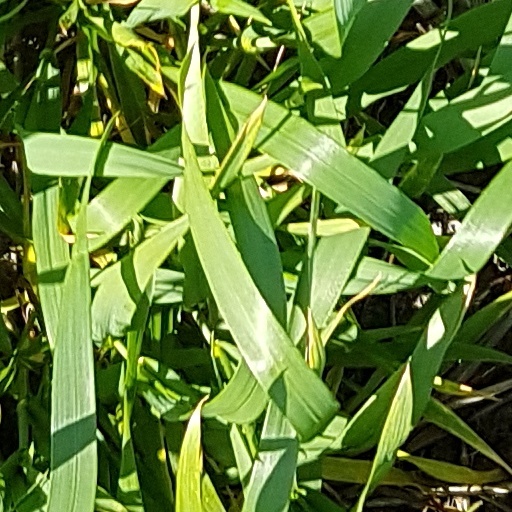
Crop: wheat